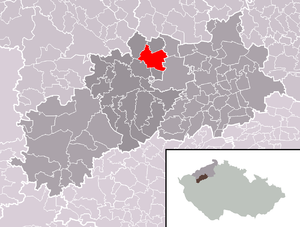
Bitozeves est une commune rurale du district de Louny, dans la région d'Ústí nad Labem, en Tchéquie. Sa population s'élevait à 449 habitants en 2018.